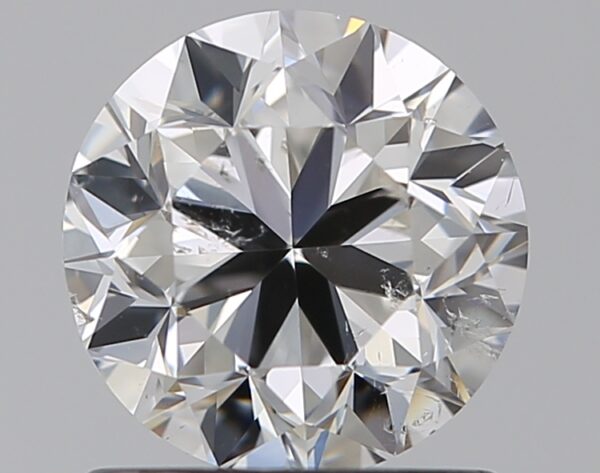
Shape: round
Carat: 1
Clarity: SI1
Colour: G
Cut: GD
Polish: VG
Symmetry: GD
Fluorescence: M
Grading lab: GIA
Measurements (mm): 6.1 x 6.15 x 4.02